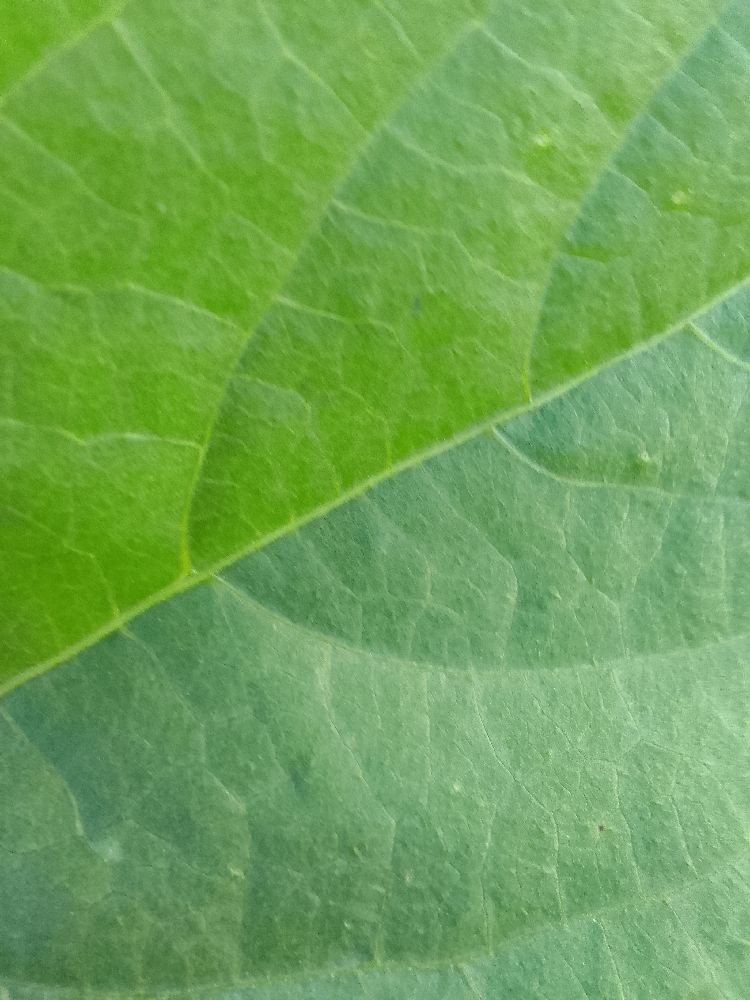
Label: healthy